Sakha Republic

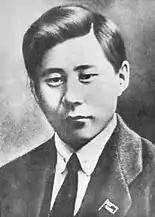
Platon Oyunsky, who wrote the traditionally-oral olonkho epics

The early Soviet period saw a flourishing of Sakha literature as men such as Platon Oyunsky wrote down in writing the traditionally oral and improvised olonkho, in addition to composing their own works. Many early Sakha leaders, including Oyunsky, died in the Great Purge.